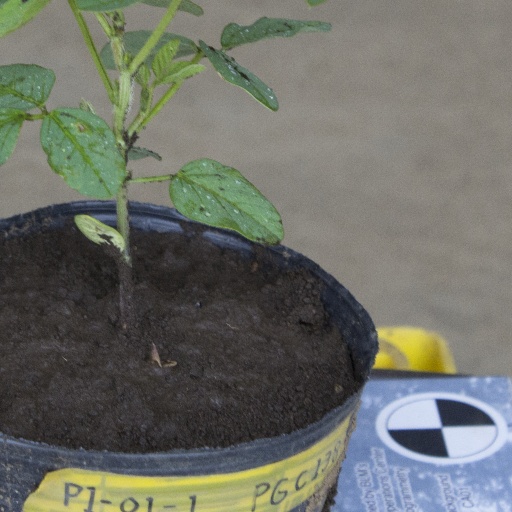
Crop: soybean